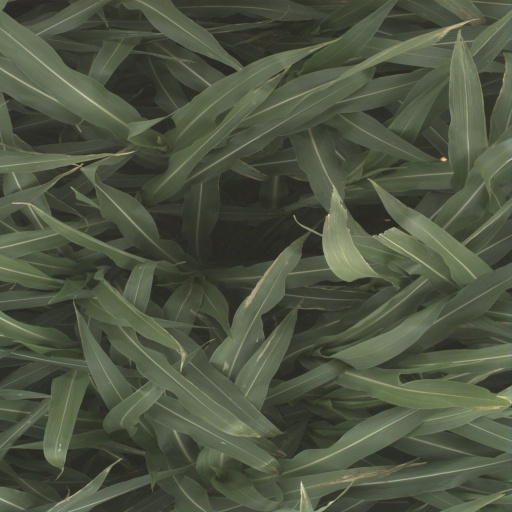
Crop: sorghum